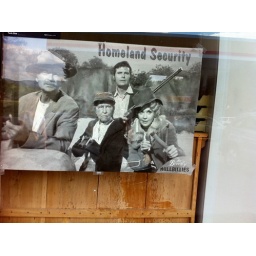
01 In the window of the lil' market on the way in